African immigration to Israel

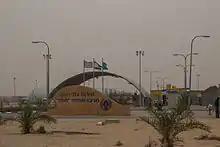
The entrance to Holot immigration detention center, Negev desert, Israel.

In 2010, Israel began building a barrier along sections of its border with Egypt to curb the influx of refugees from African countries. Construction was completed in January 2013. 230 km of fence have been built. While 9,570 Africans entered Israel illegally in the first half of 2012, only 34 entered in the first six months of 2013 after construction of the barrier. This represented a decrease of over 99%.